Moose

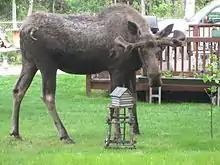
A bull, disturbed by the photographer, lowers his head and raises his hackles.

In some areas, moose are the primary source of food for wolves. Moose usually flee upon detecting wolves. Wolves usually follow moose at a distance of , occasionally at a distance of . Attacks from wolves against young moose may last seconds, though sometimes they can be drawn out for days with adults. Sometimes, wolves will chase moose into shallow streams or onto frozen rivers, where their mobility is greatly impeded. Moose will sometimes stand their ground and defend themselves by charging at the wolves or lashing out at them with their powerful hooves. Wolves typically kill moose by tearing at their haunches and perineum, causing massive blood loss. Occasionally, a wolf may immobilize a moose by biting its sensitive nose, the pain of which can paralyze a moose. Wolf packs primarily target calves and elderly animals, but can and will take healthy, adult moose. Moose between the ages of two and eight are seldom killed by wolves. Though moose are usually hunted by packs, there are cases in which single wolves have successfully killed healthy, fully-grown moose.